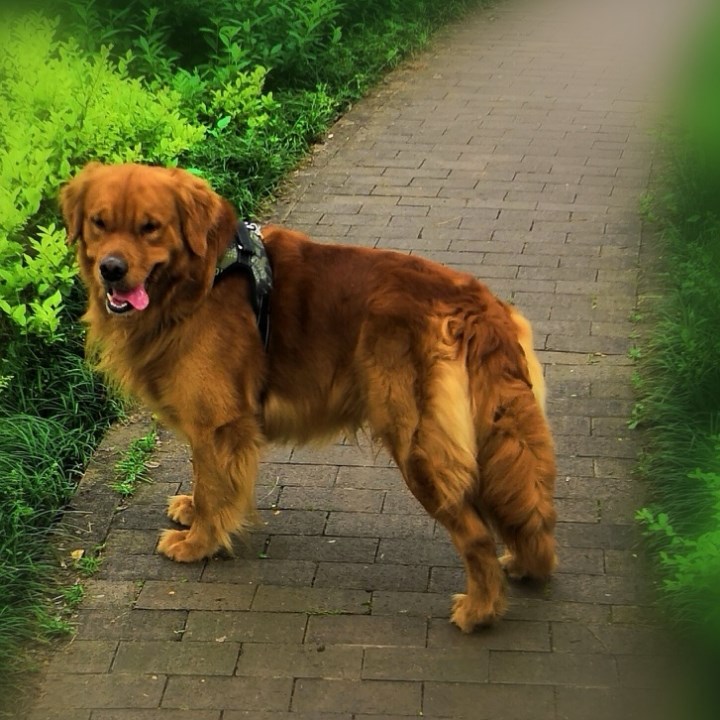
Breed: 5355-n000126-golden_retriever